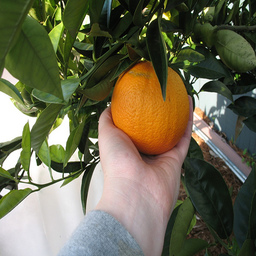
Label: Orange